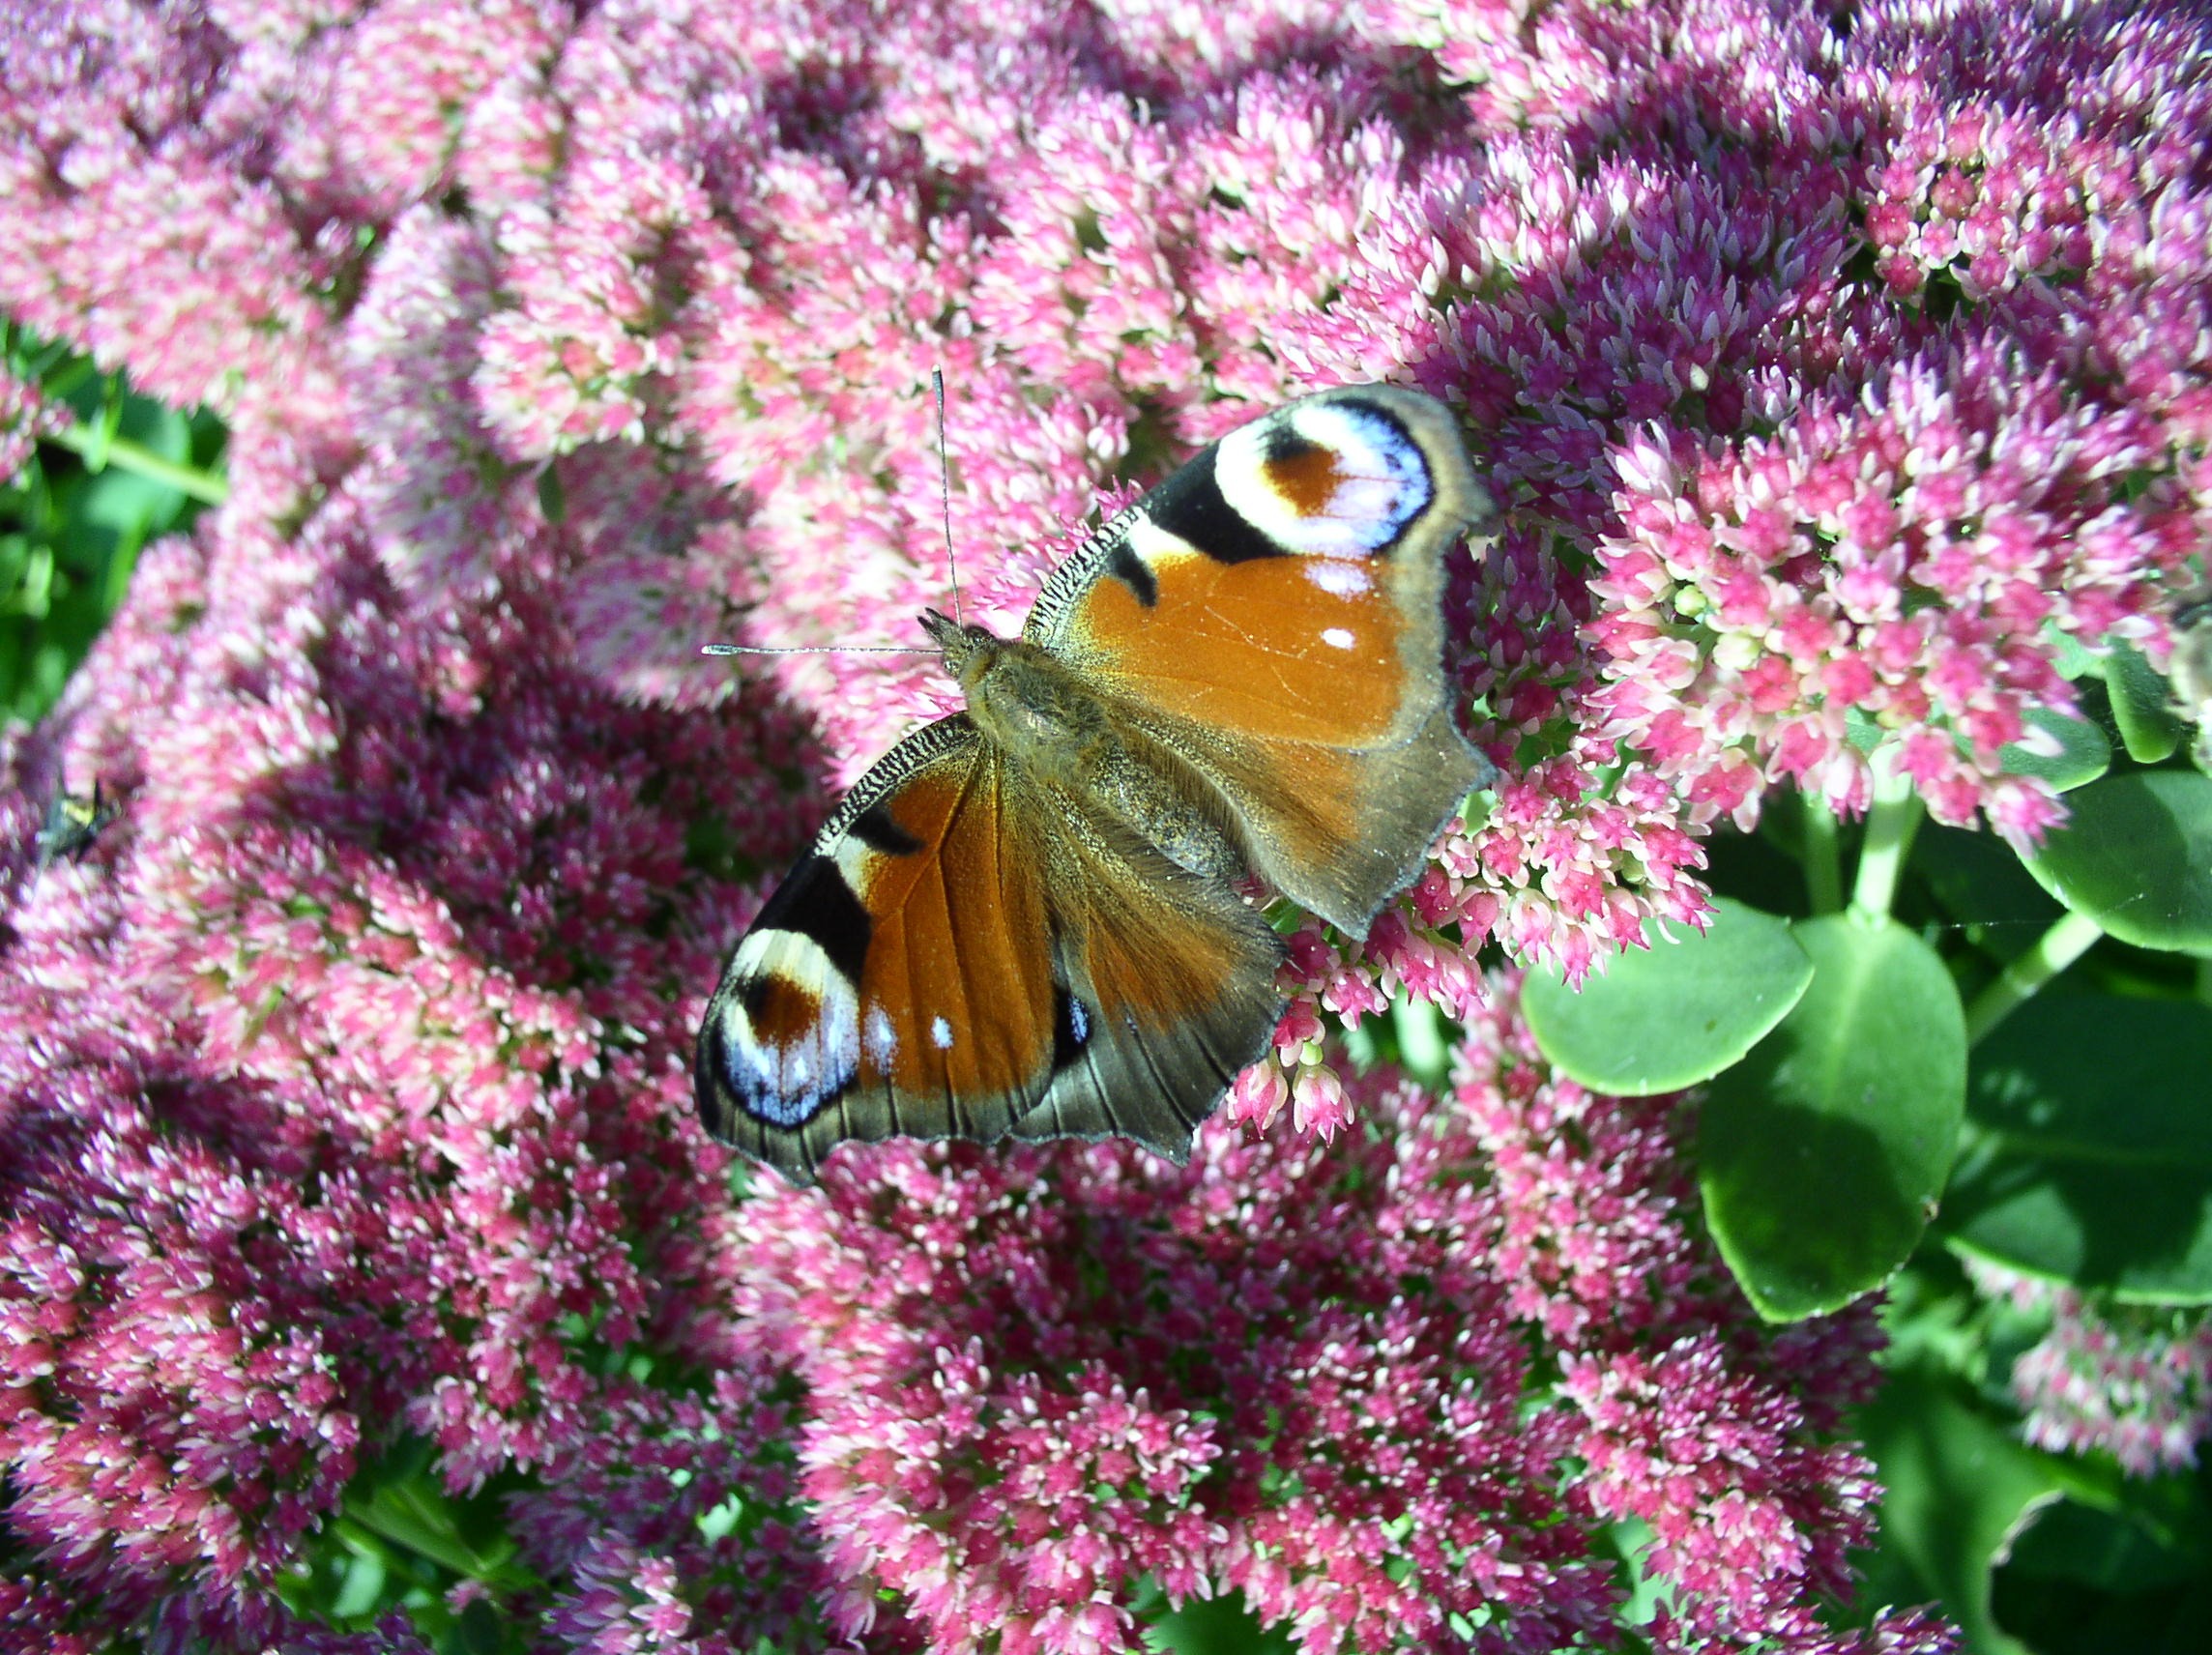
nature, blossom, bird, plant, flower, wildlife, insect, botany, butterfly, garden, flora, fauna, invertebrate, peacock, wildflower, macro photography, moths and butterflies